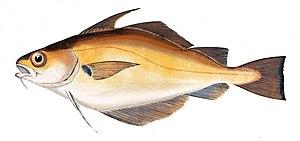
Trisopterus luscus, communément appelé Tacaud commun, est un poisson marin de la famille des gadidés qui rassemble de nombreuses espèces d'une grande importance économique comme la morue, le merlan, l'aiglefin, etc. Comme les autres représentants du genre Trisopterus, il vit dans les mers peu profondes de l'Atlantique du nord-est.